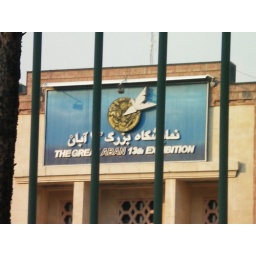
The abandoned US Embassy in Tehran. The sign over the door now has the symbol of the Islamic Government.